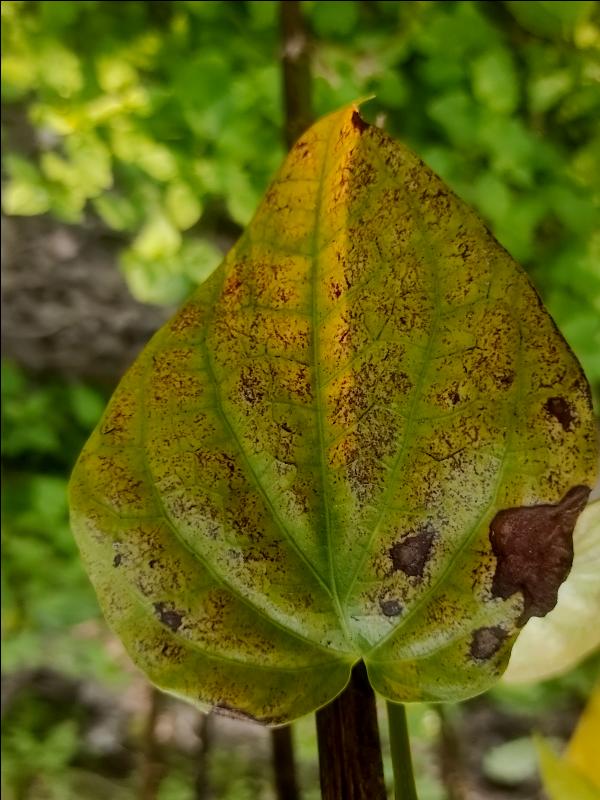
Label: Fungal_Brown_Spot_Disease